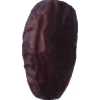
Label: dates